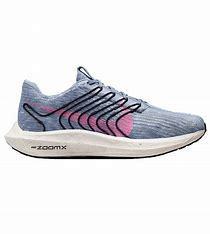
Brand: Nike
Model: Pegasus Turbo Next Nature